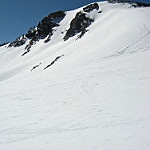
Scene: Outdoor